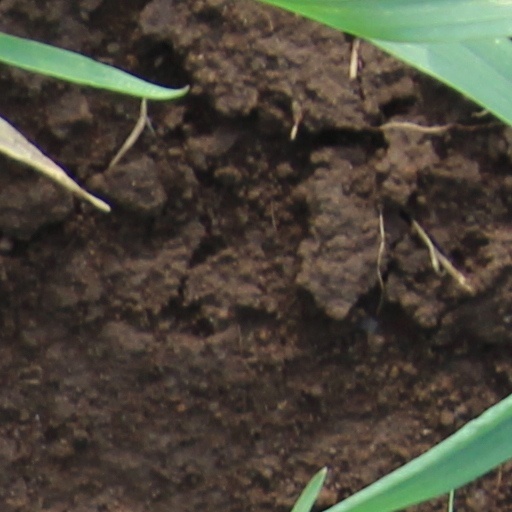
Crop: wheat